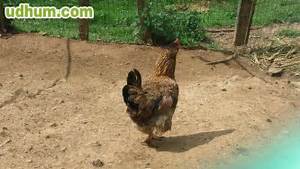
Label: gallina